The Philadelphia Tribune

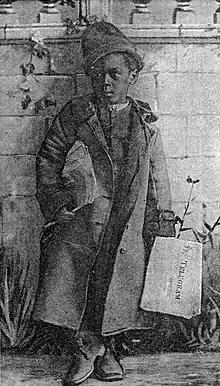
An image from Garland Penn's book "The Afro-American Press and Its Editors"

When the "Tribune" began publication in 1884, it was a weekly, one-page paper, publishing from 725 Sansom Street. Despite the challenges black businesses faced during the late nineteenth century, especially in journalism, the "Tribune" enjoyed unusual success during its early years, and it averaged 3,225 copies weekly by 1887. In 1891, Perry and the "Tribune" received national recognition when Garland Penn, a prominent advocate for African-American journalism, praised the Philadelphia newspaper in his book "The Afro-American Press and Its Editors". In his book, Penn complimented the "Tribune's" consistency and reliability. However, the "Tribune" was not the only African-American newspaper circulating in Philadelphia at the time. The "Tribune" competed against other African-American newspapers during its first few decades, such as "The Philadelphia Standard Echo", "The Philadelphia Sentinel", "The Philadelphia Defender", and "The Courant". But by 1900, the "Tribune" became the leading voice of Black Philadelphia, and W. E. B. Du Bois referred to it as "the chief news-sheet" in the city.